History of Denmark

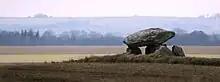
Stone Dolmen near Vinstrup, Nørhald. Built in the 3rd millennium BC.

The history of Denmark as a unified kingdom began in the 8th century, but historic documents describe the geographic area and the people living there—the Danes—as early as 500 AD. These early documents include the writings of Jordanes and Procopius. With the Christianization of the Danes c. 960 AD, it is clear that there existed a kingship. King Frederik X can trace his lineage back to the Viking kings Gorm the Old and Harald Bluetooth from this time, thus making the Monarchy of Denmark the oldest in Europe. The area now known as Denmark has a rich prehistory, having been populated by several prehistoric cultures and people for about 12,000 years, since the end of the last ice age.